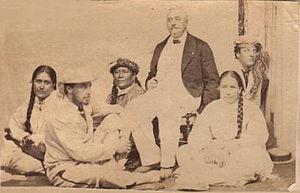
Portrait du Prince Alfred, Duc d'Edimbourg de Saxe-Cobourg et Gotha, Monsieur John Brander et son épouse Titana (ou Titaua), Madame Moetia Salmon, 1870. Tirage albuminé monté sur carton. 6,5 x 10 cm Le Prince Alfred (1844-1900), fils de la Reine Victoria, arriva le 20 juin 1870 à Tahiti à bord de la Frégate H.M.S. Galatea. Cette visite donna lieu à de nombreuses cérémonies. Après une visite officielle à la Reine Pomaré IVet au Gouvernement français, le jeune Prince se rendit à l'Observatoire du Capitaine Cook, à la Cascade de Fatna et aux fêtes données par Monsieur John Brander (1814-1877), négociant écossais installé à Tahiti en 1851. Les soeurs Titana Brander et Moetia Salmon étaient les nièces de la Reine Pomare IV. Elles ont également été photographiées par Paul Emile Miot à la même époque. Au moment de son départ, le Prince Alfred déclara ""Après Londres et Paris, Tahiti est le lieu que je quitte avec le plus de regrets.""."
John Brander était un marchand écossais et armateur particulièrement engagé dans le Pacifique Sud.